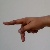
The image shows a hand gesture representing the letter 'P' in Indian Sign Language.